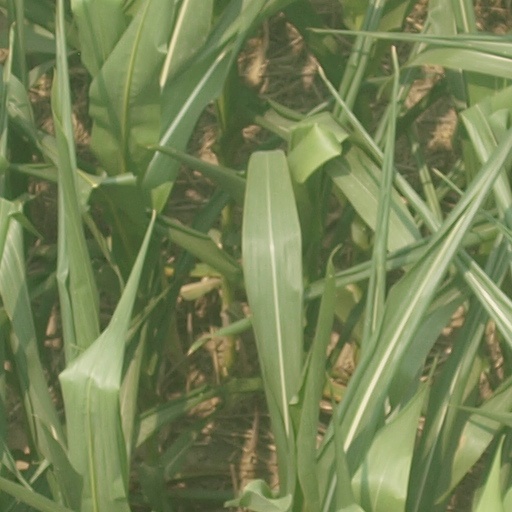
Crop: maize; corn